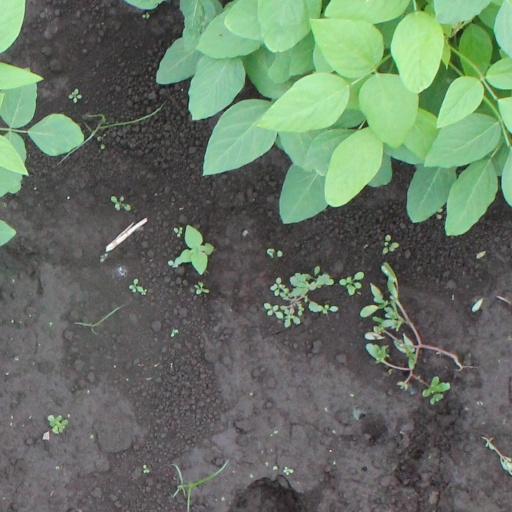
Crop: soybean